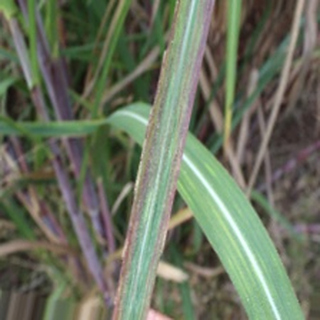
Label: sugarcane_bacterial_blight